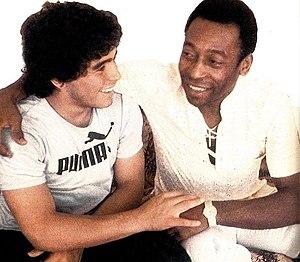
Attention, ces listes sont fixes.